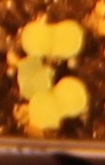
Label: Canola